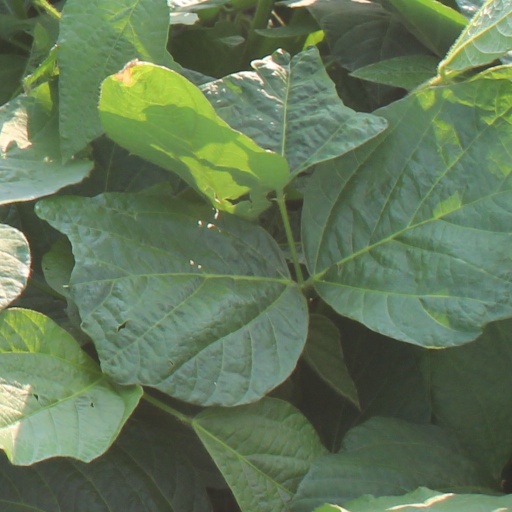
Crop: soybean